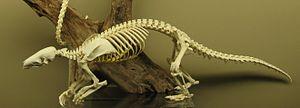
Le Pangolin à courte queue ou Pangolin de Chine. est une espèce de mammifères de la famille des Manidae. Il vit en Asie orientale et du Sud-Est.